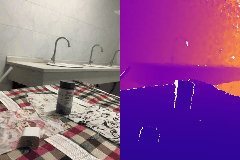
Label: bottle